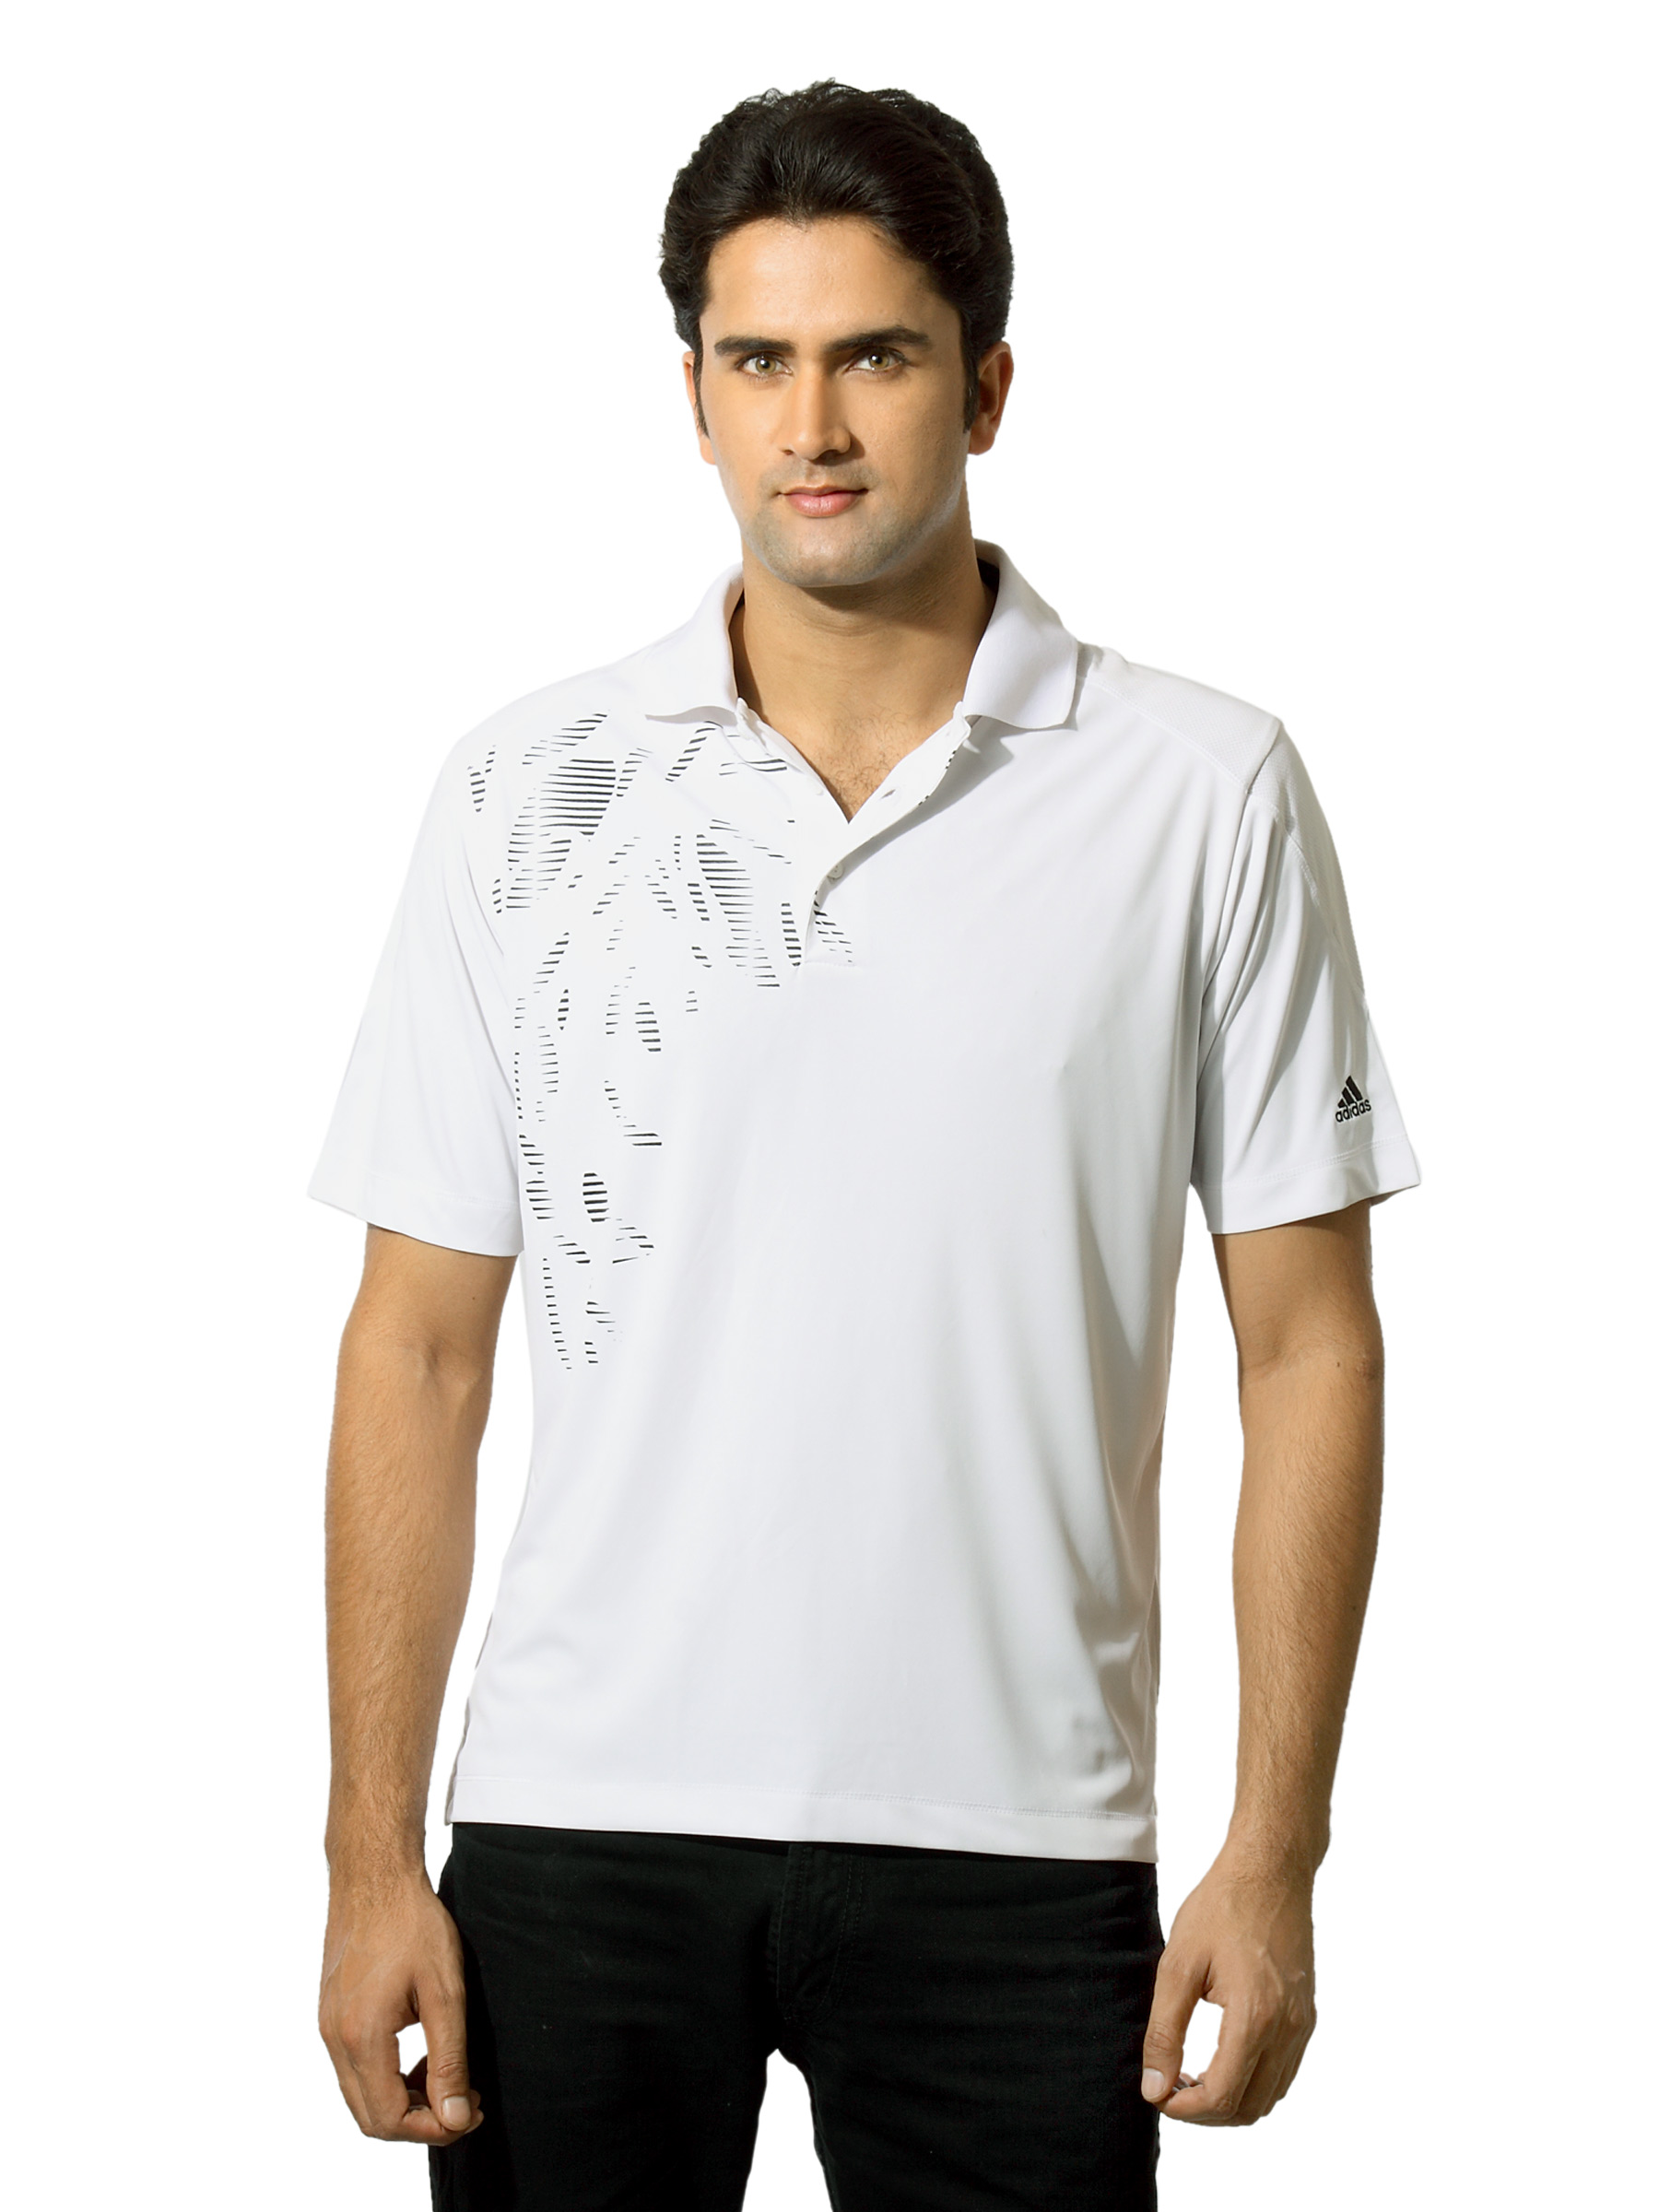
ADIDAS Men Clima White T-shirt
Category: Apparel / Topwear / Tshirts
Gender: Men
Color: White
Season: Summer 2012
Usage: Casual